Grand Mosque of Bandung

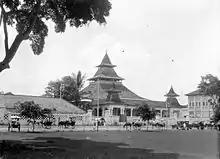
The mosque after receiving its first front gallery and fish-scale patterned fence.

The Grand Mosque of Bandung, previously the Great Mosque of Bandung, was first constructed in 1812. The first building was a humble wooden structure on a raised platform and covered in bamboo weave wall and multi-tiered thatched roof. A large pool in the mosque complex provided water for the ablution ritual before performing prayer.